Proteodes carnifex

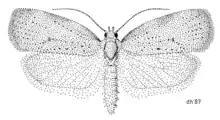
"P. carnifex" illustrated by Des Helmore.

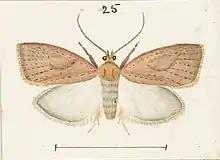
"P. carnifex" illustrated by George Hudson

Hudson noted that there is variation in the colour of the forewings of this species. It can range from pale greyish-brown, bright reddish or orange brown without markings to clear yellow. However the species is normally easily identified as the outline is characteristic and the size are consistent. In appearance, to assist with camouflage, it approximates the look of faded or fallen beech tree leaves.